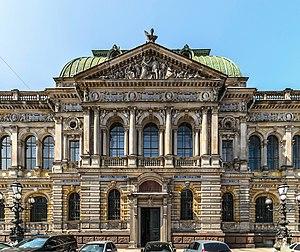
L'académie nationale d'art et d'industrie Stiglietz, à l'origine académie centrale du dessin technique, est une école supérieure de Saint-Pétersbourg fondée en 1876. Elle s'appelait de 1953 à 1994 école supérieure d'art et d'industrie Moukhina de Léningrad.